Edward Mann Lewis

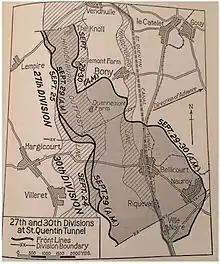
U.S. II Corps serving under British Fourth Army September 1918

In early July 1918 he was promoted to major general, and was assigned to command the 30th Division. The 30th and the 27th Division served under British Command as part of the bargain Pershing struck with General Haig and Marshall Foch, forming the II American Corps under General Read. "Old Hickory" fought with the First, Second, Third and Fourth British Armies, lastly serving under General Rawlinson. As part of the Fourth British Army, they broke through the Hindenburg Line on September 29, 1918, at Bellicourt in the Battle of St. Quentin Canal winning the praise of General Pershing "... the 30th Division did especially well. It broke through the Hindenburg Line on its entire front and took Bellicourt and part of Nauroy by noon of the 29th.". Still attached to the 4th, the 30th continued to attack while engaged in some of the most bitter fighting in the war. They pushed the Germans back seven miles to the Selle River by 11 October, then crossed it and captured Molain and St.-Martin-Riviere on the 17th. He was awarded the Army Distinguished Service Medal for his performance during this period. The medal's citation reads: